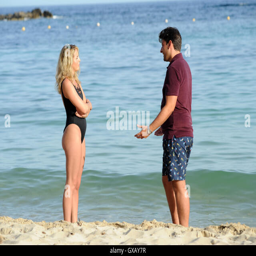
celebrities meet for the first time since their break up on the beach